Turkish Mauser

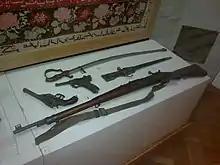
A Turkish Gewehr 98 used by the Islamic Army of the Caucasus.

The Turkish Mauser can be used to describe many Mauser rifles used by the Ottoman Empire and then the Republic of Turkey.